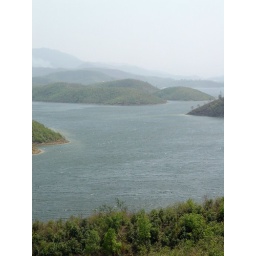
Khuga dam, will supply energy and water. They started building in 1983, resumed in 2002... should be running in 2007...